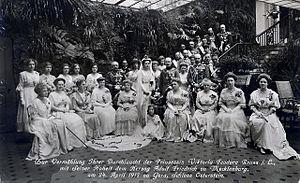
Le château d'Osterstein est un château fort allemand situé sur la Hainberg à Untermhaus qui dépend aujourd'hui de la municipalité de Gera. Ce château était autrefois la résidence des princes de Reuss de la branche cadette.
Adolphe-Frédéric de Mecklembourg, duc de Mecklembourg-Schwerin, né le 10 octobre 1873 à Schwerin et mort le 5 août 1969 à Eutin, est un membre de la maison grand-ducale de Mecklembourg-Schwerin qui exerça notamment les fonctions de gouverneur du Togo, explorateur d'Afrique. il a été choisi pour régner sur le duché balte uni ; il a été le président du Comité national olympique allemand entre 1949 et 1951.